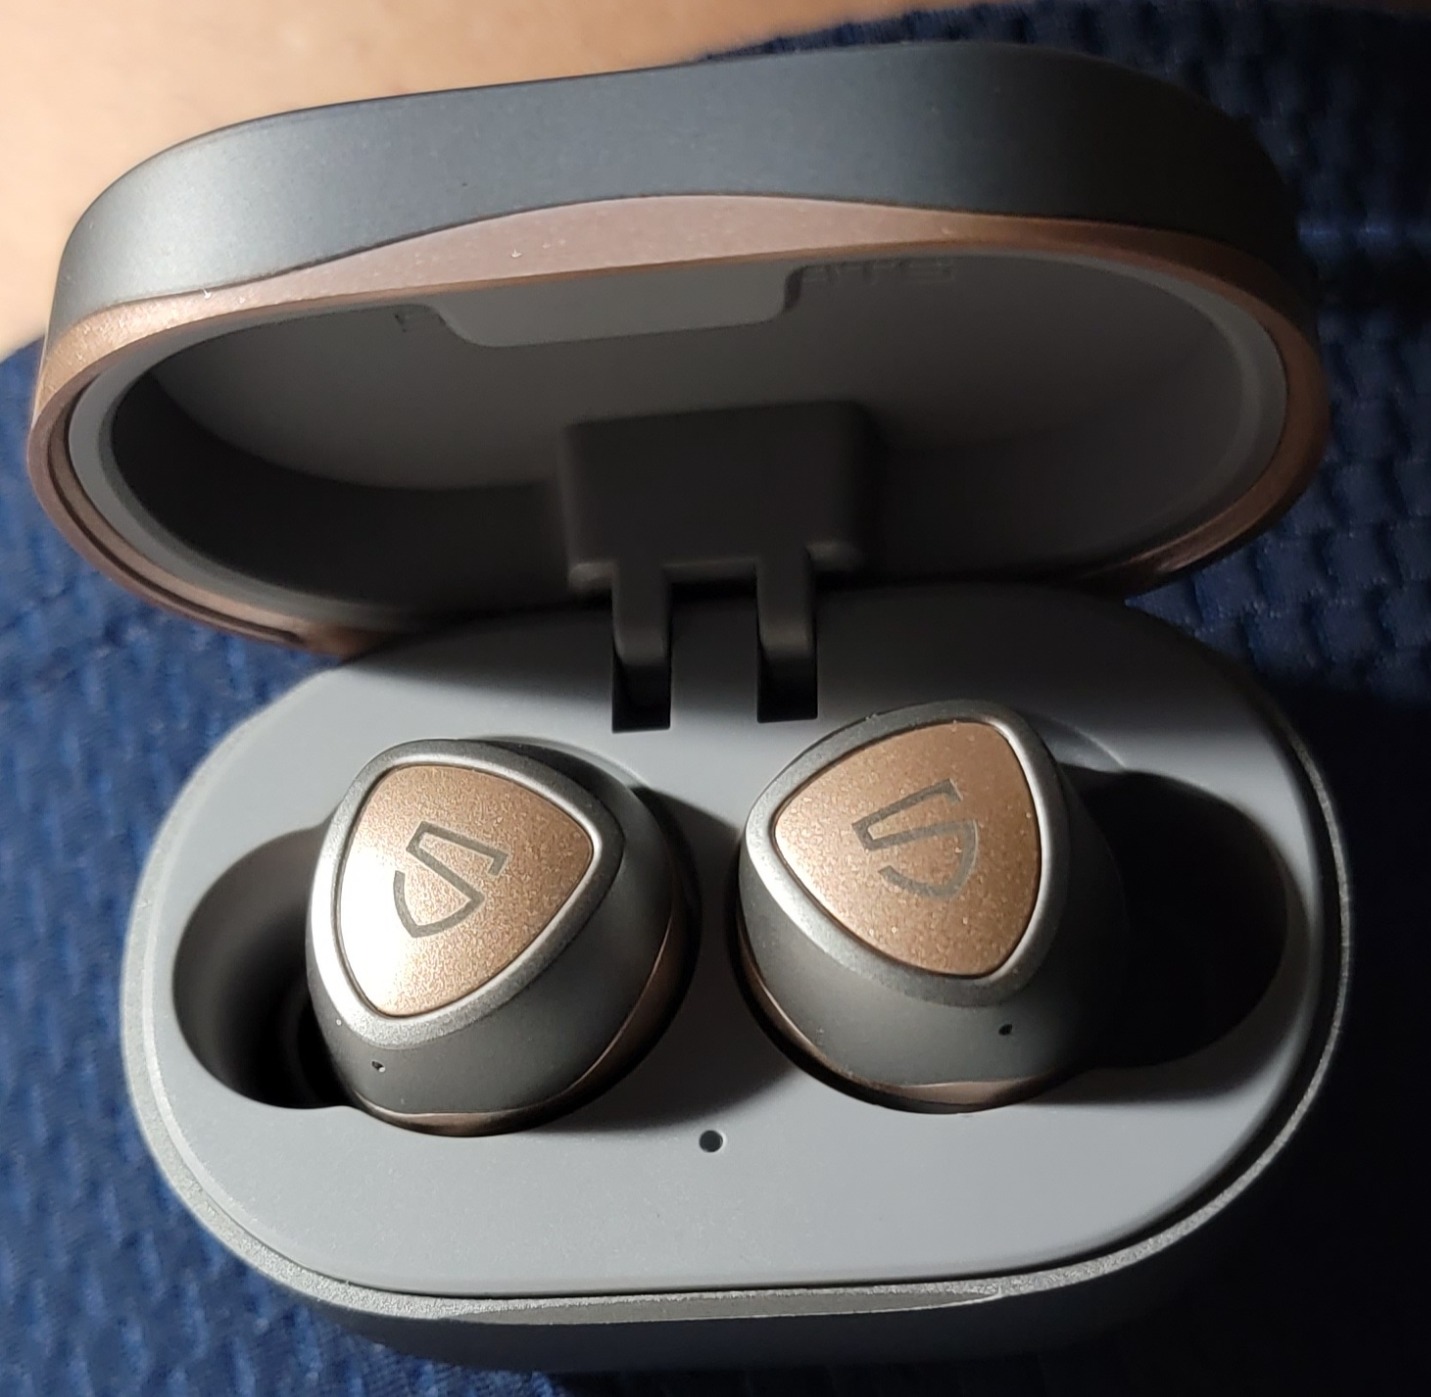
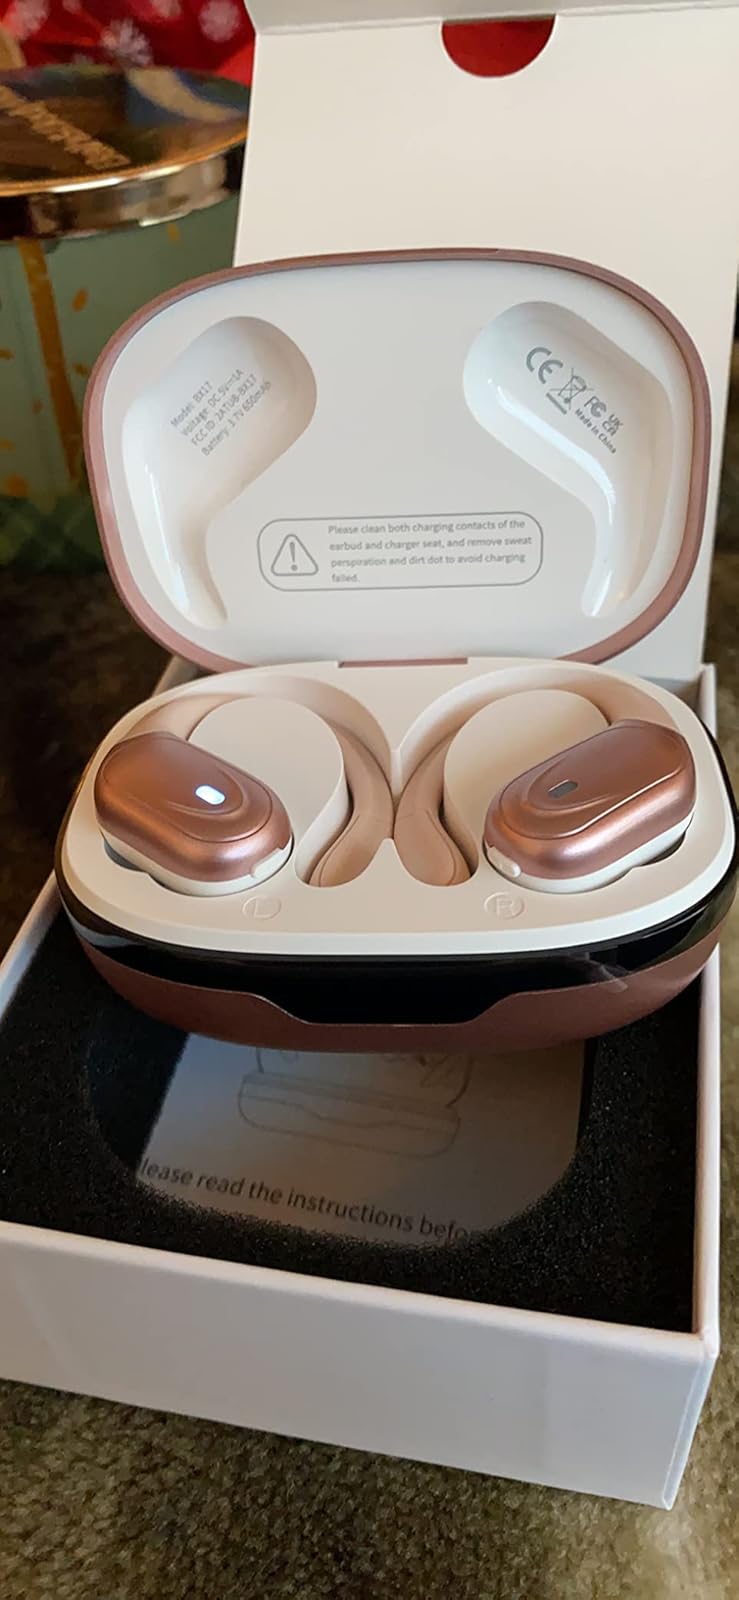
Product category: earbuds
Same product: no